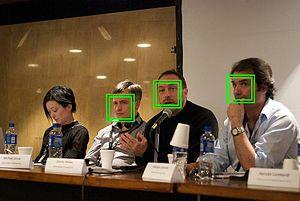
La détection de visage est un domaine de la vision par ordinateur consistant à détecter un visage humain dans une image numérique. C'est un cas spécifique de détection d'objet, où l'on cherche à détecter la présence et la localisation précise d'un ou plusieurs visages dans une image. C'est l'un des domaines de la vision par ordinateur parmi les plus étudiés, avec de très nombreuses publications, brevets, et de conférences spécialisées. La forte activité de recherche en détection de visage a également permis de faire émerger des méthodes génériques de détection d'objet.
En vision par ordinateur on désigne par détection d'objet une méthode permettant de détecter la présence d'une instance ou d'une classe d'objets dans une image numérique. Une attention particulière est portée à la détection de visage et la détection de personne. Ces méthodes font souvent appel à l'apprentissage supervisé et ont des applications dans de multiples domaines, tels la recherche d'image par le contenu ou la vidéo surveillance.
La méthode de Viola et Jones est une méthode de détection d'objet dans une image numérique, proposée par les chercheurs Paul Viola et Michael Jones en 2001. Elle fait partie des toutes premières méthodes capables de détecter efficacement et en temps réel des objets dans une image. Inventée à l'origine pour détecter des visages, elle peut également être utilisée pour détecter d'autres types d'objets comme des voitures ou des avions. La méthode de Viola et Jones a été l'une des méthodes les plus connues et les plus utilisées, en particulier pour la détection de visages et la détection de personnes.